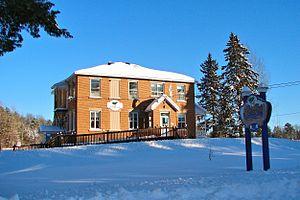
Lac-du-Cerf est une municipalité qui fait partie de la municipalité régionale de comté d'Antoine-Labelle au Québec, située dans la région administrative des Laurentides.